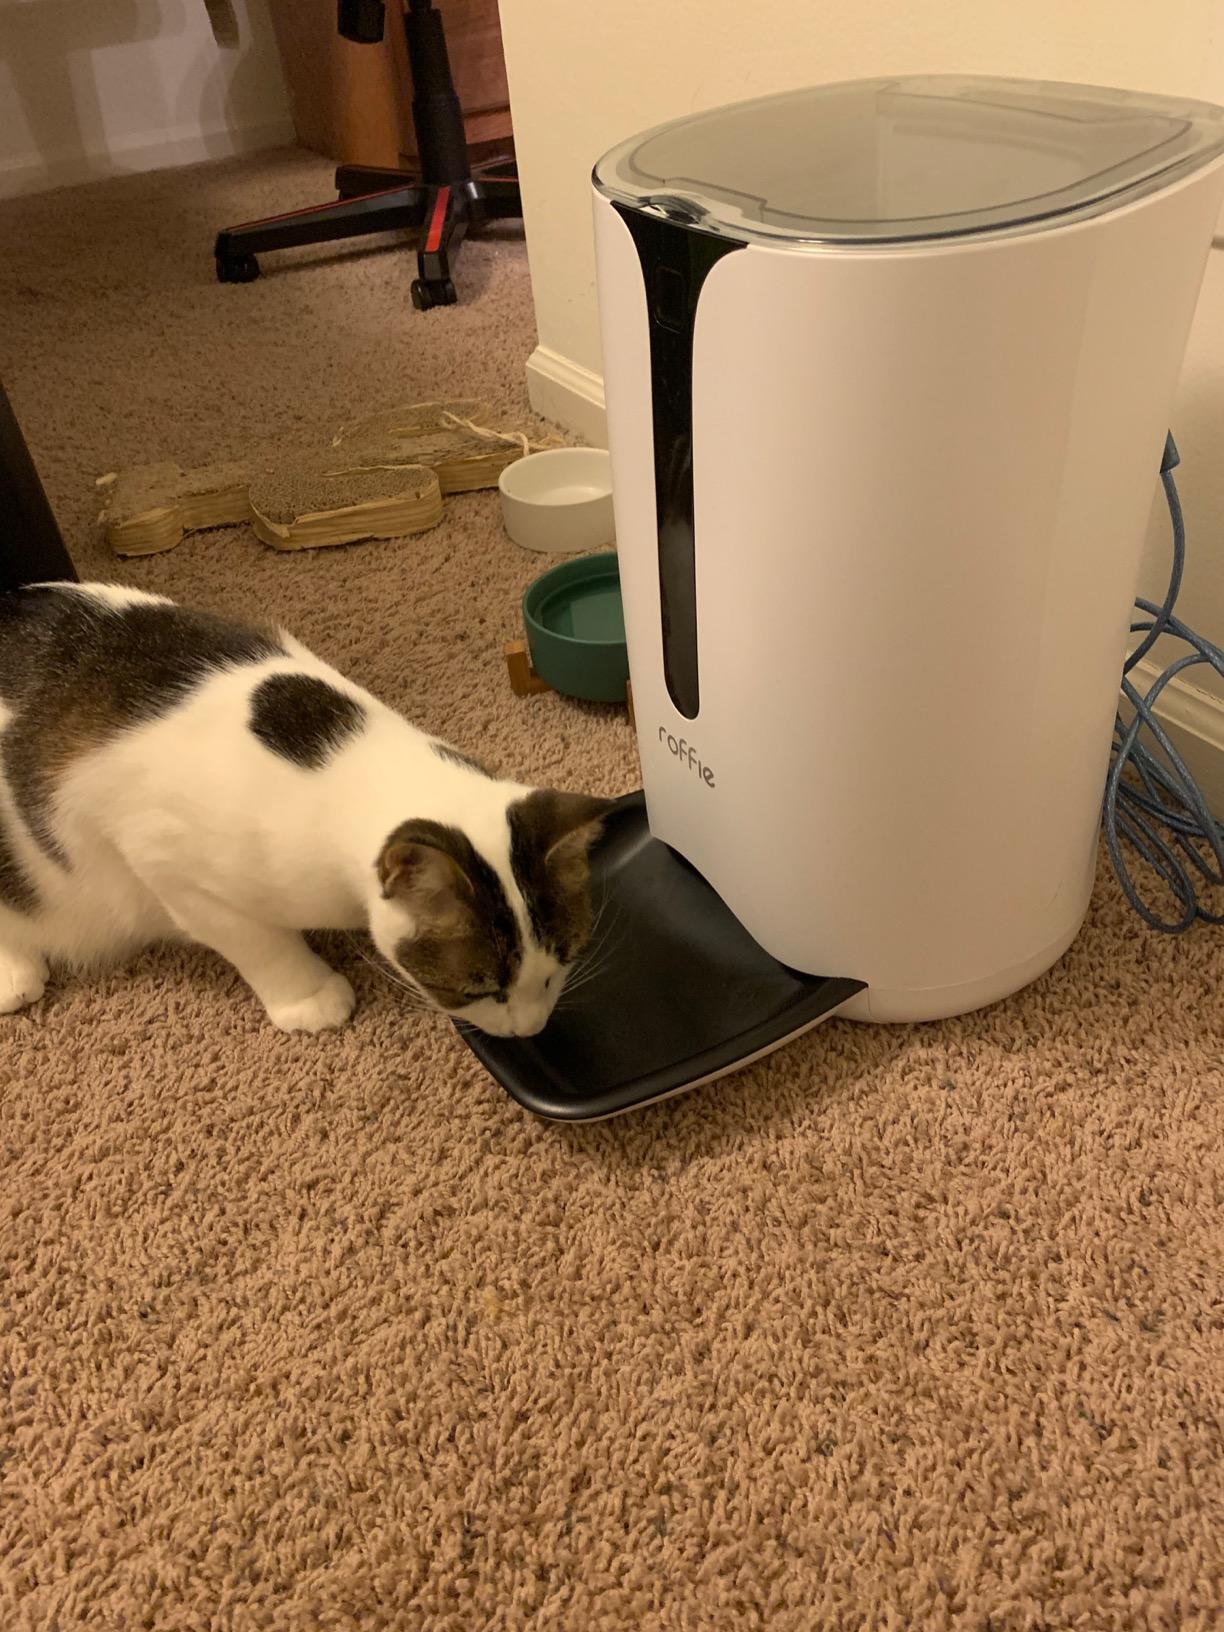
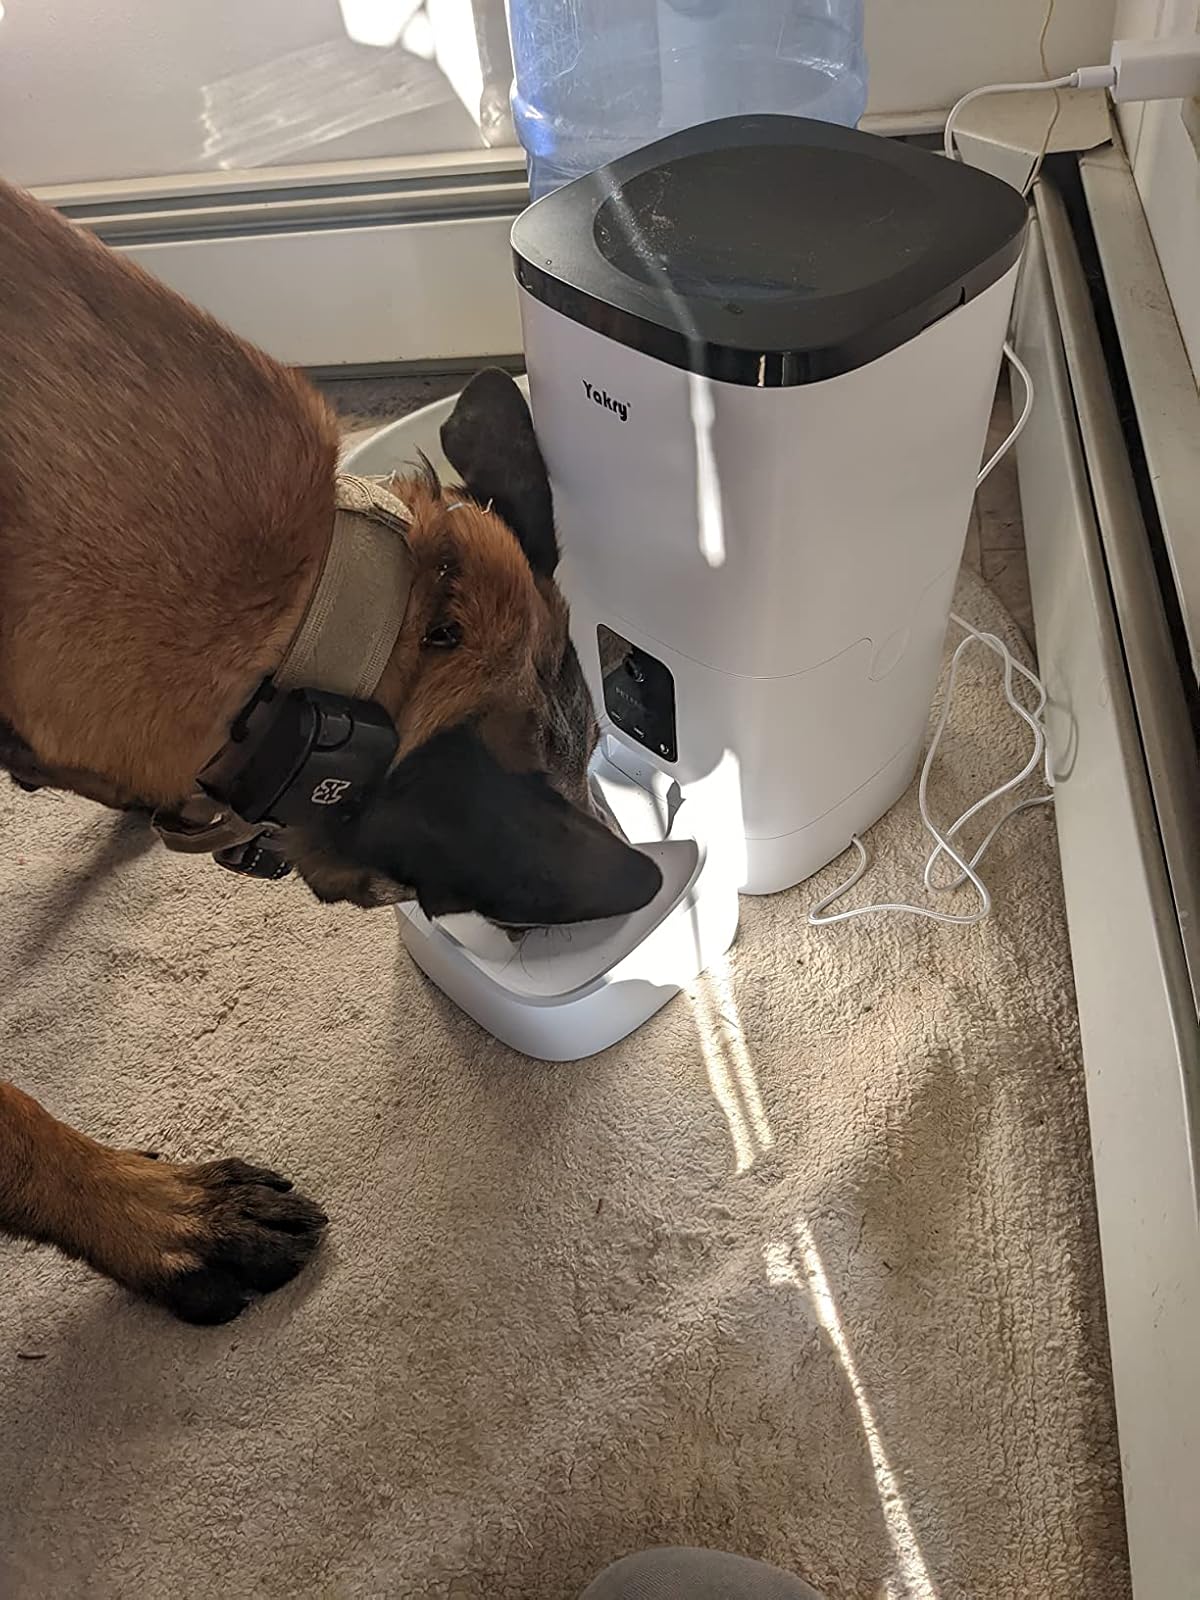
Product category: items_feeder
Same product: no